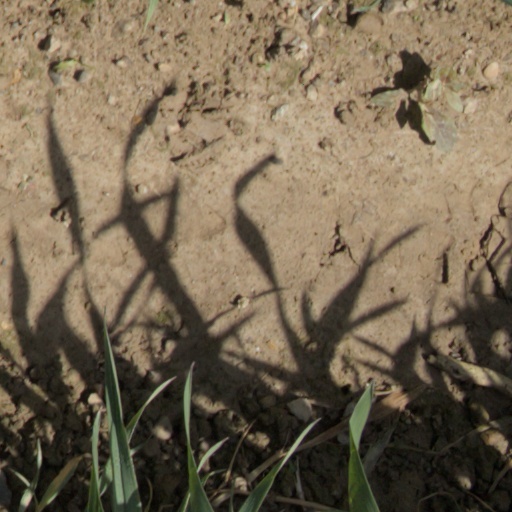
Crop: wheat